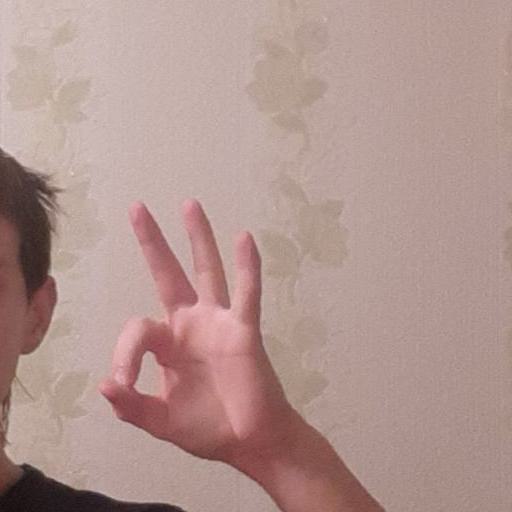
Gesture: ok